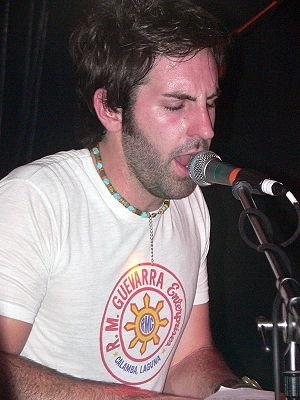
Josh Kelley est un auteur, compositeur et chanteur américain, né le 30 janvier 1980 à Augusta, Géorgie. Il est notamment connu pour avoir chanté dans les bandes-originales de plusieurs séries ou films